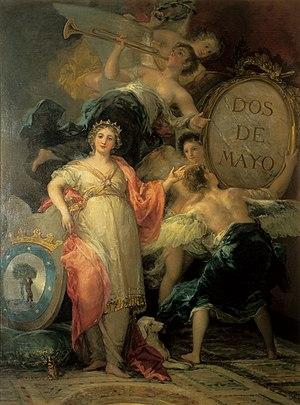
Cet article traite de l'histoire de Madrid. L'histoire de Madrid est marquée par l'établissement de la cour royale et, avec la consolidation du pays, par sa transformation en capitale du royaume. Auparavant, le territoire de la ville actuelle était déjà peuplée avec l'établissement de communautés plus ou moins importantes. L'apparition de Madrid dans l'histoire remonte au IXᵉ siècle, lorsque l'émir Muhammad Iᵉʳ construisit une forteresse à la place actuellement occupée par le palais royal.
Francisco José de Goya y Lucientes, dit Francisco de Goya, né le 30 mars 1746 à Fuendetodos, près de Saragosse, et mort le 16 avril 1828 à Bordeaux, en France, est un peintre et graveur espagnol. Son œuvre inclut des peintures de chevalet, des peintures murales, des gravures et des dessins. Il introduisit plusieurs ruptures stylistiques qui initièrent le romantisme et annoncèrent le début de la peinture contemporaine. L’art goyesque est considéré comme précurseur des avant-gardes picturales du XXᵉ siècle.